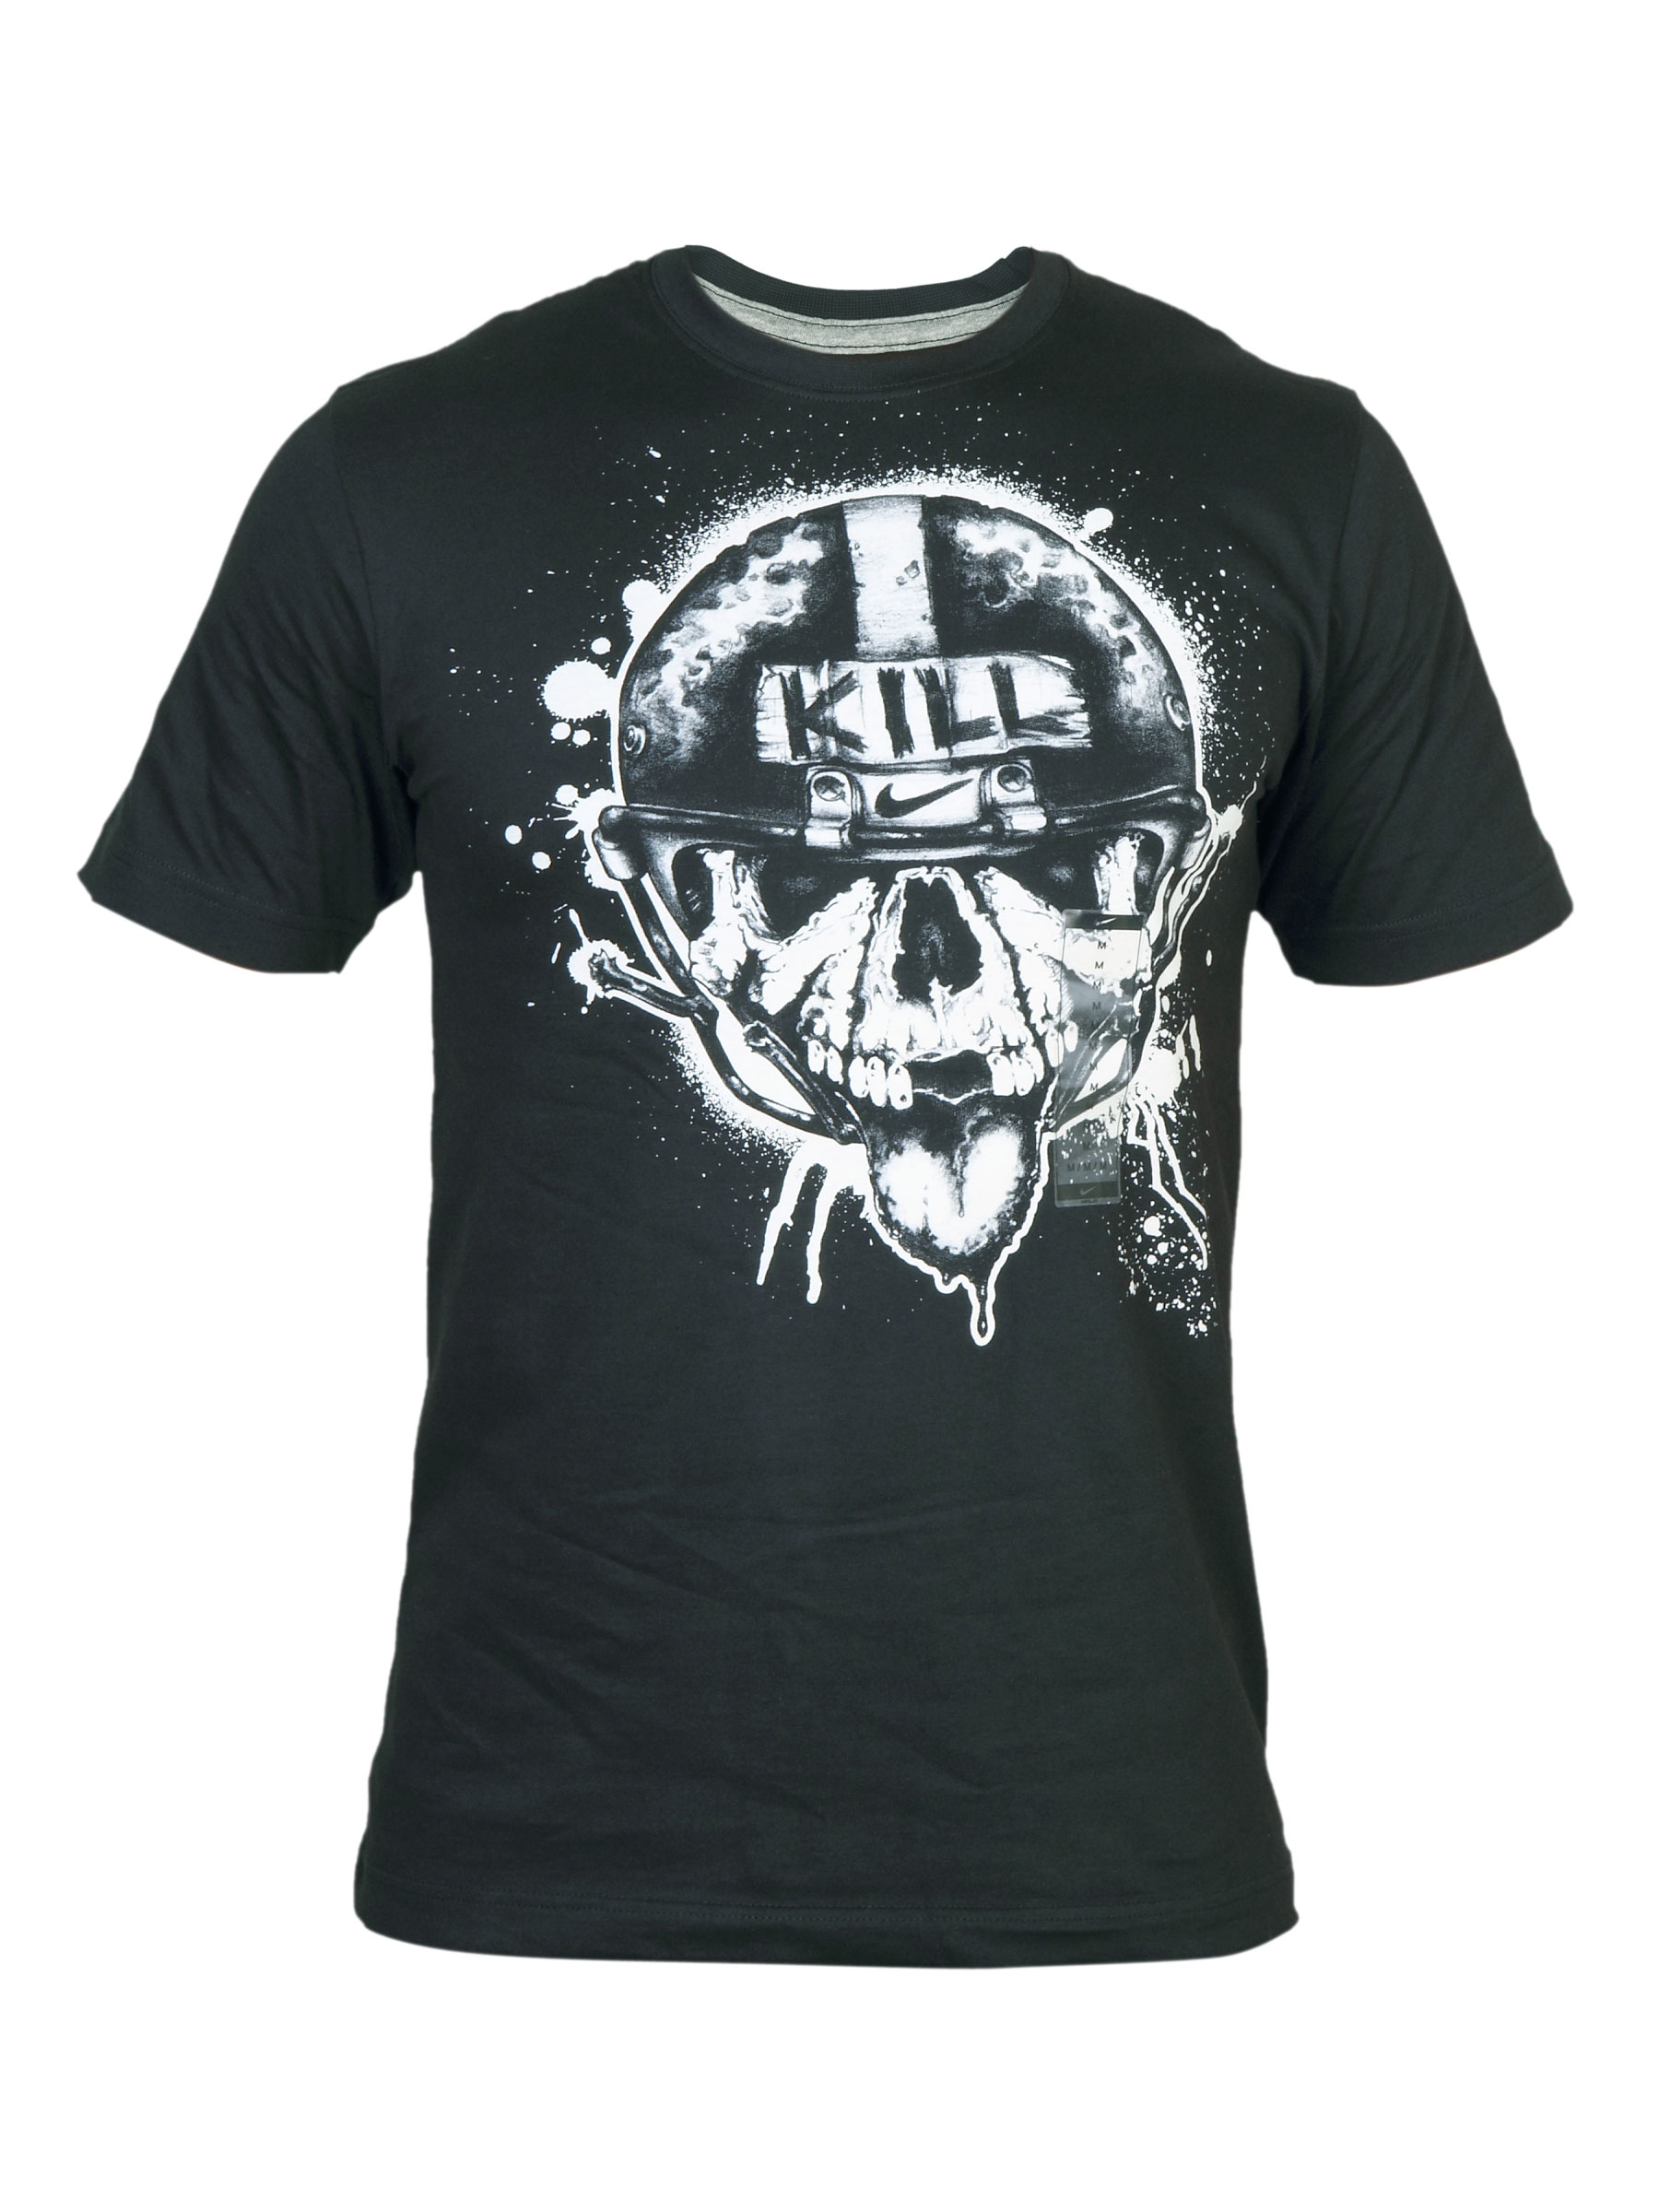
Nike Men's As Kill Man T-shirt
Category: Apparel / Topwear / Tshirts
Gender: Men
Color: Black
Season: Summer 2011
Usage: Sports